LPO-50

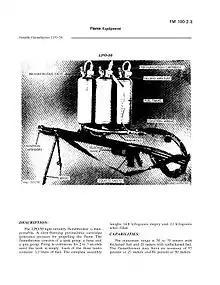

(Легкий Пехотный Огнемет), "Light Infantry Flamethrower") is a Soviet flamethrower.